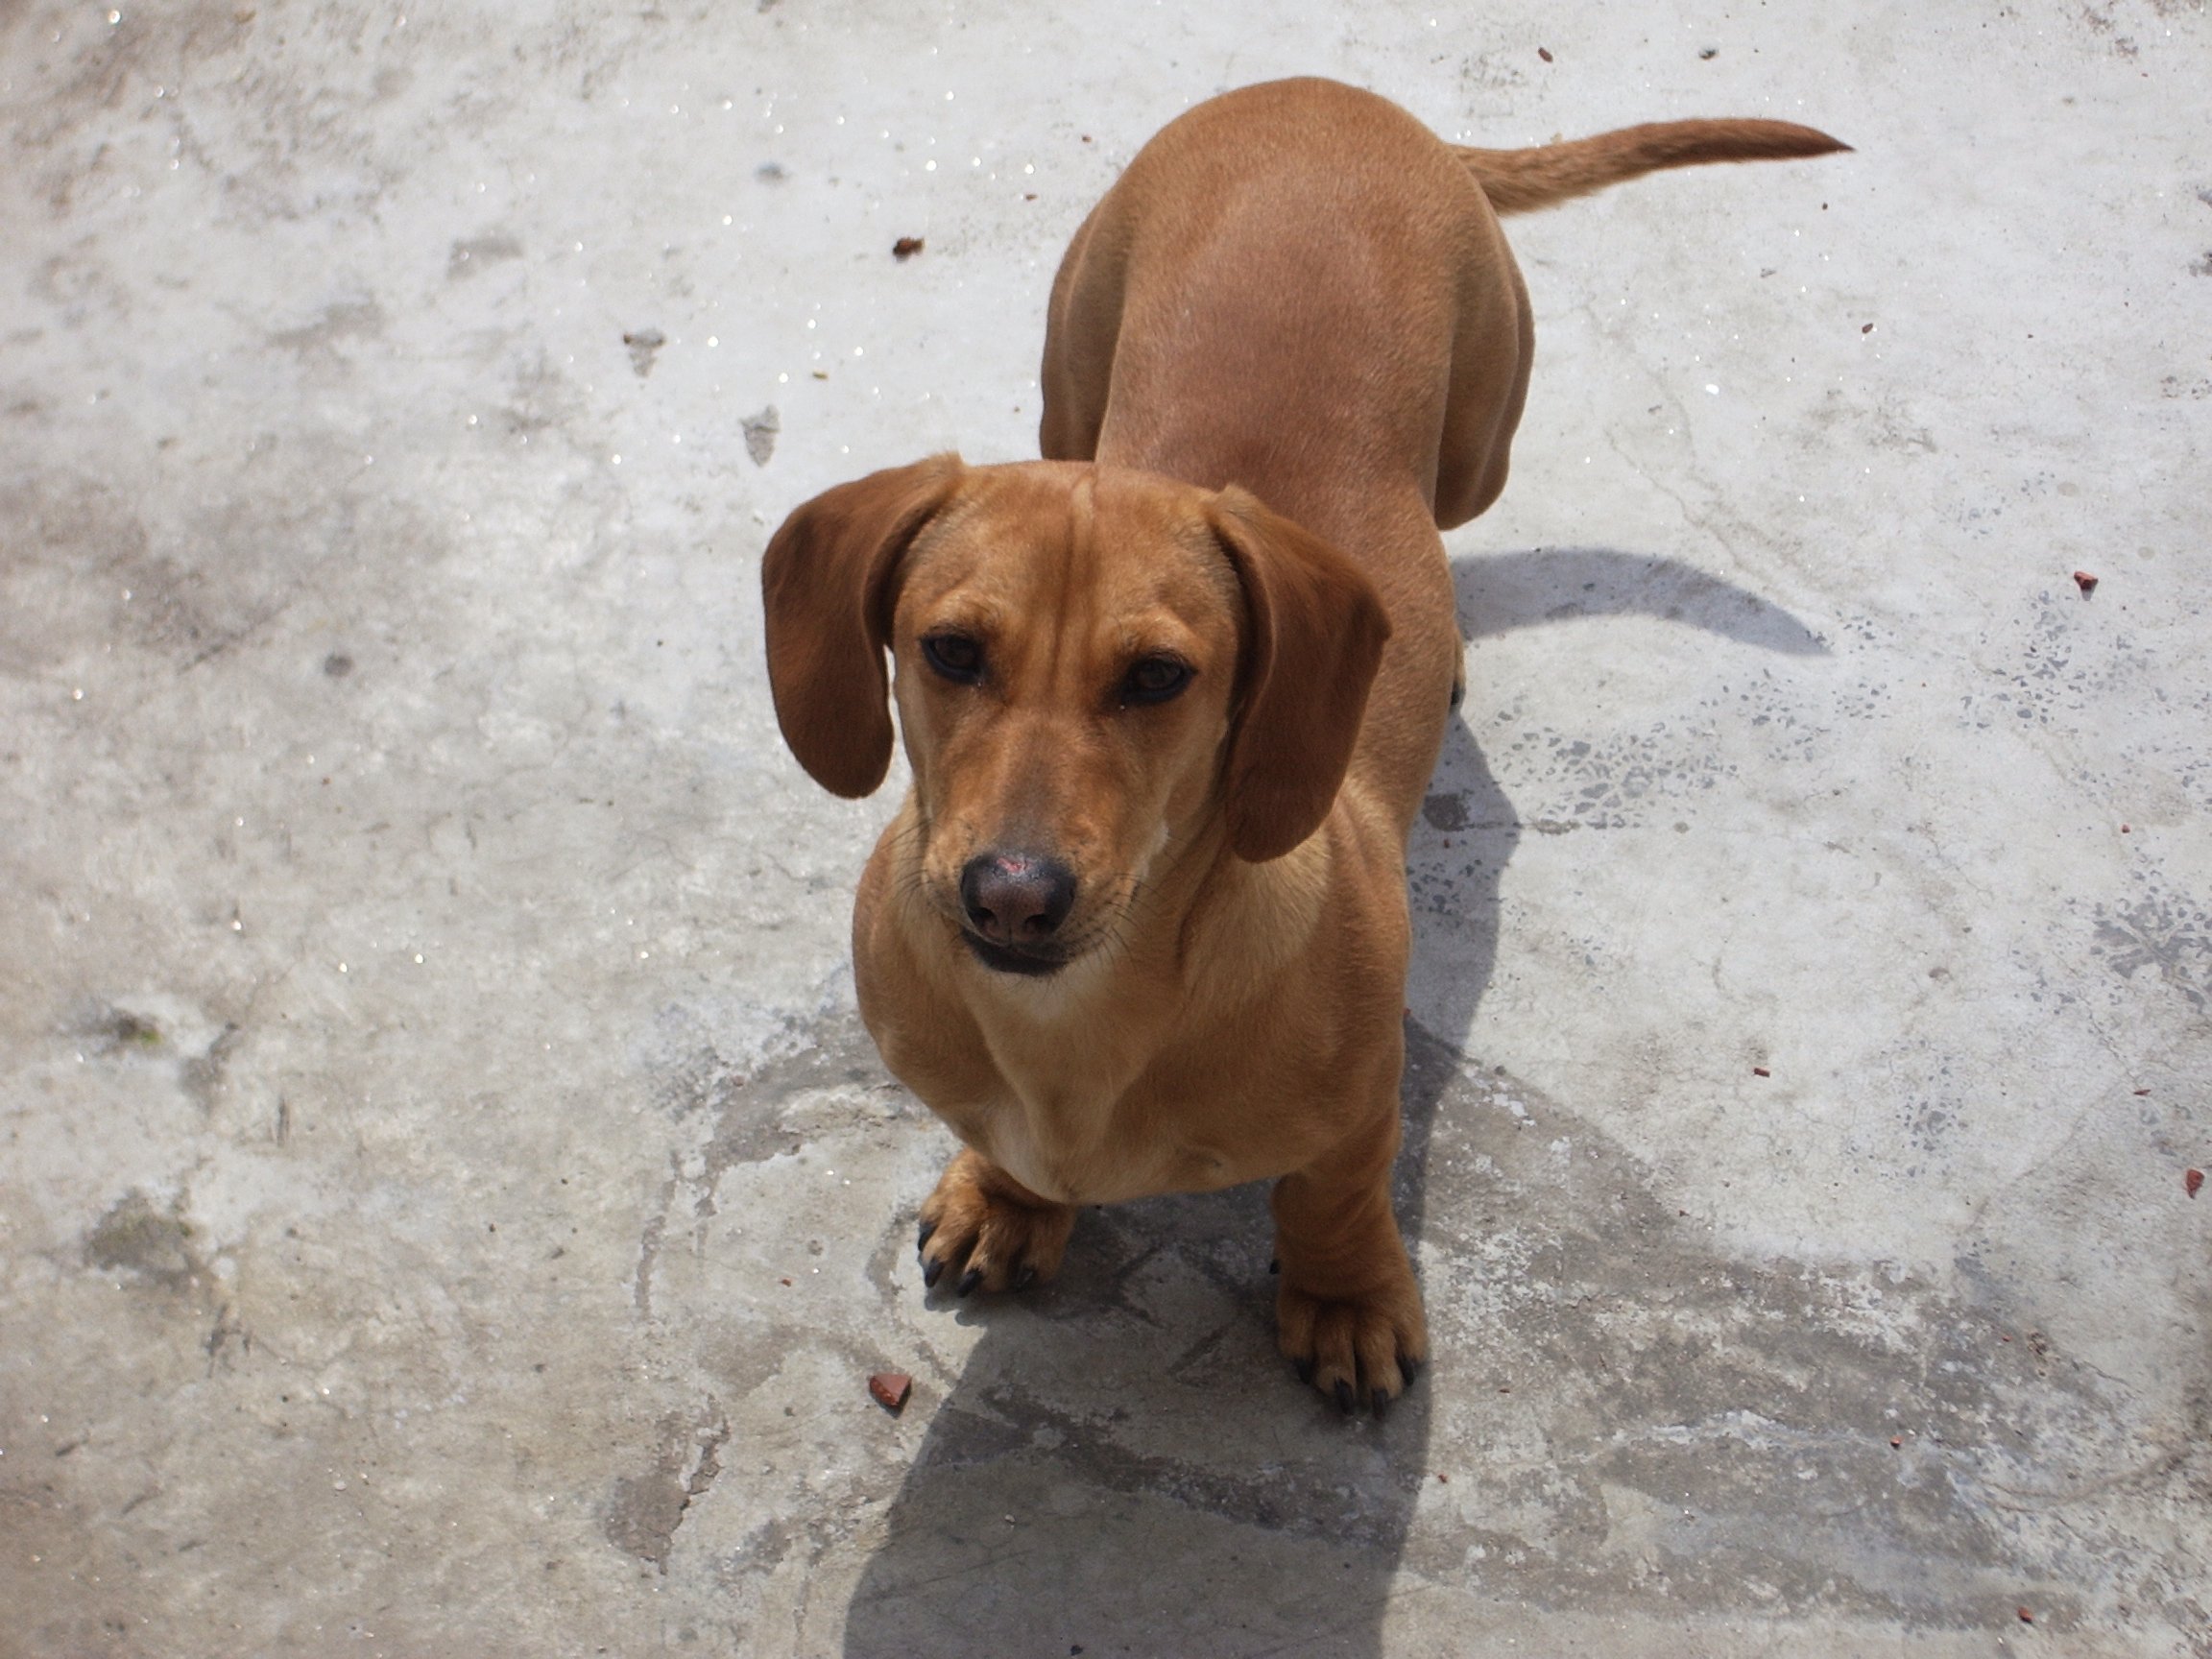
puppy, dog, canine, bark, mammal, hound, miniature, vertebrate, domestic, harrier, dog breed, woof, pup, doggy, bitch, companion, dachshund, purebred, pedigree, pooch, scent hound, wiener dog, growl, dog like mammal, carnivoran, dog crossbreeds, redbone coonhound, coonhound